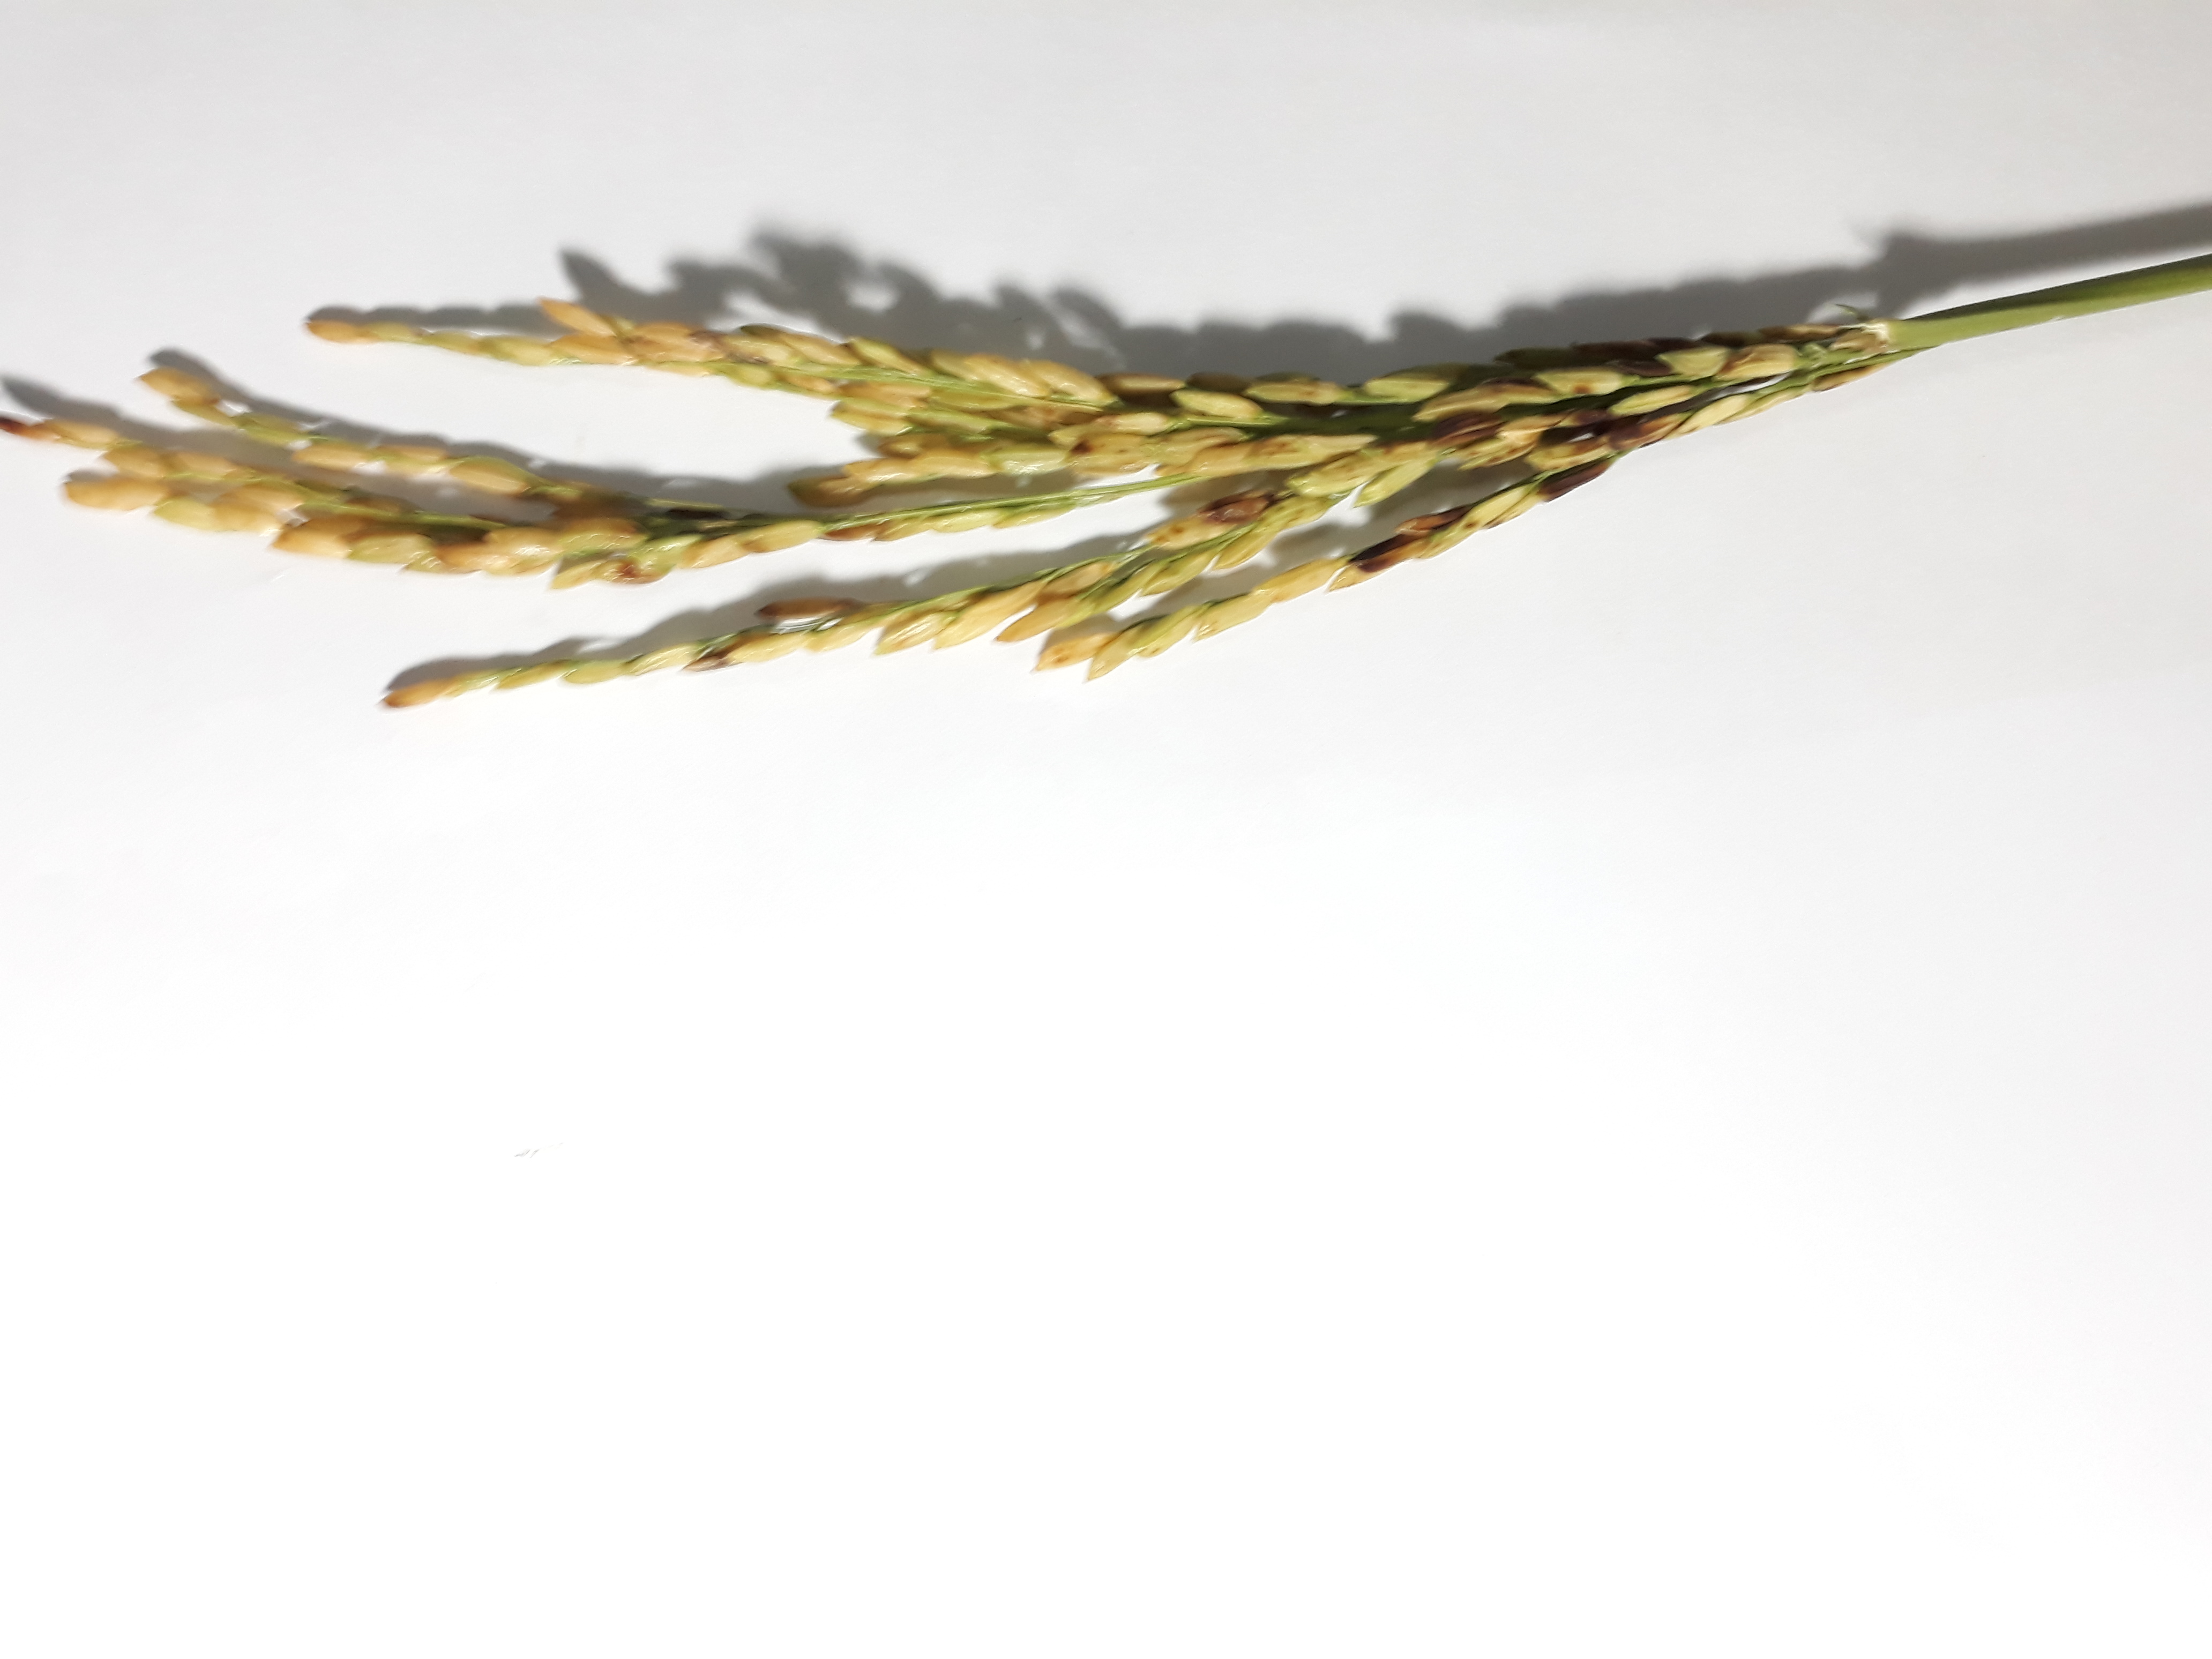
Label: Damaged